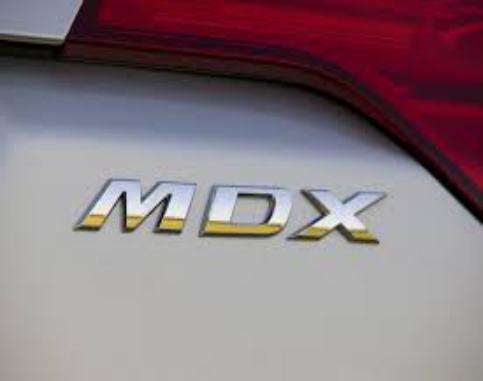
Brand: MDX
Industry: Transportation